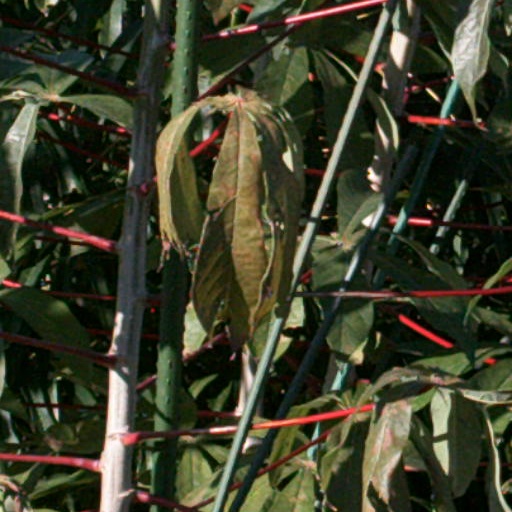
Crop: cassava